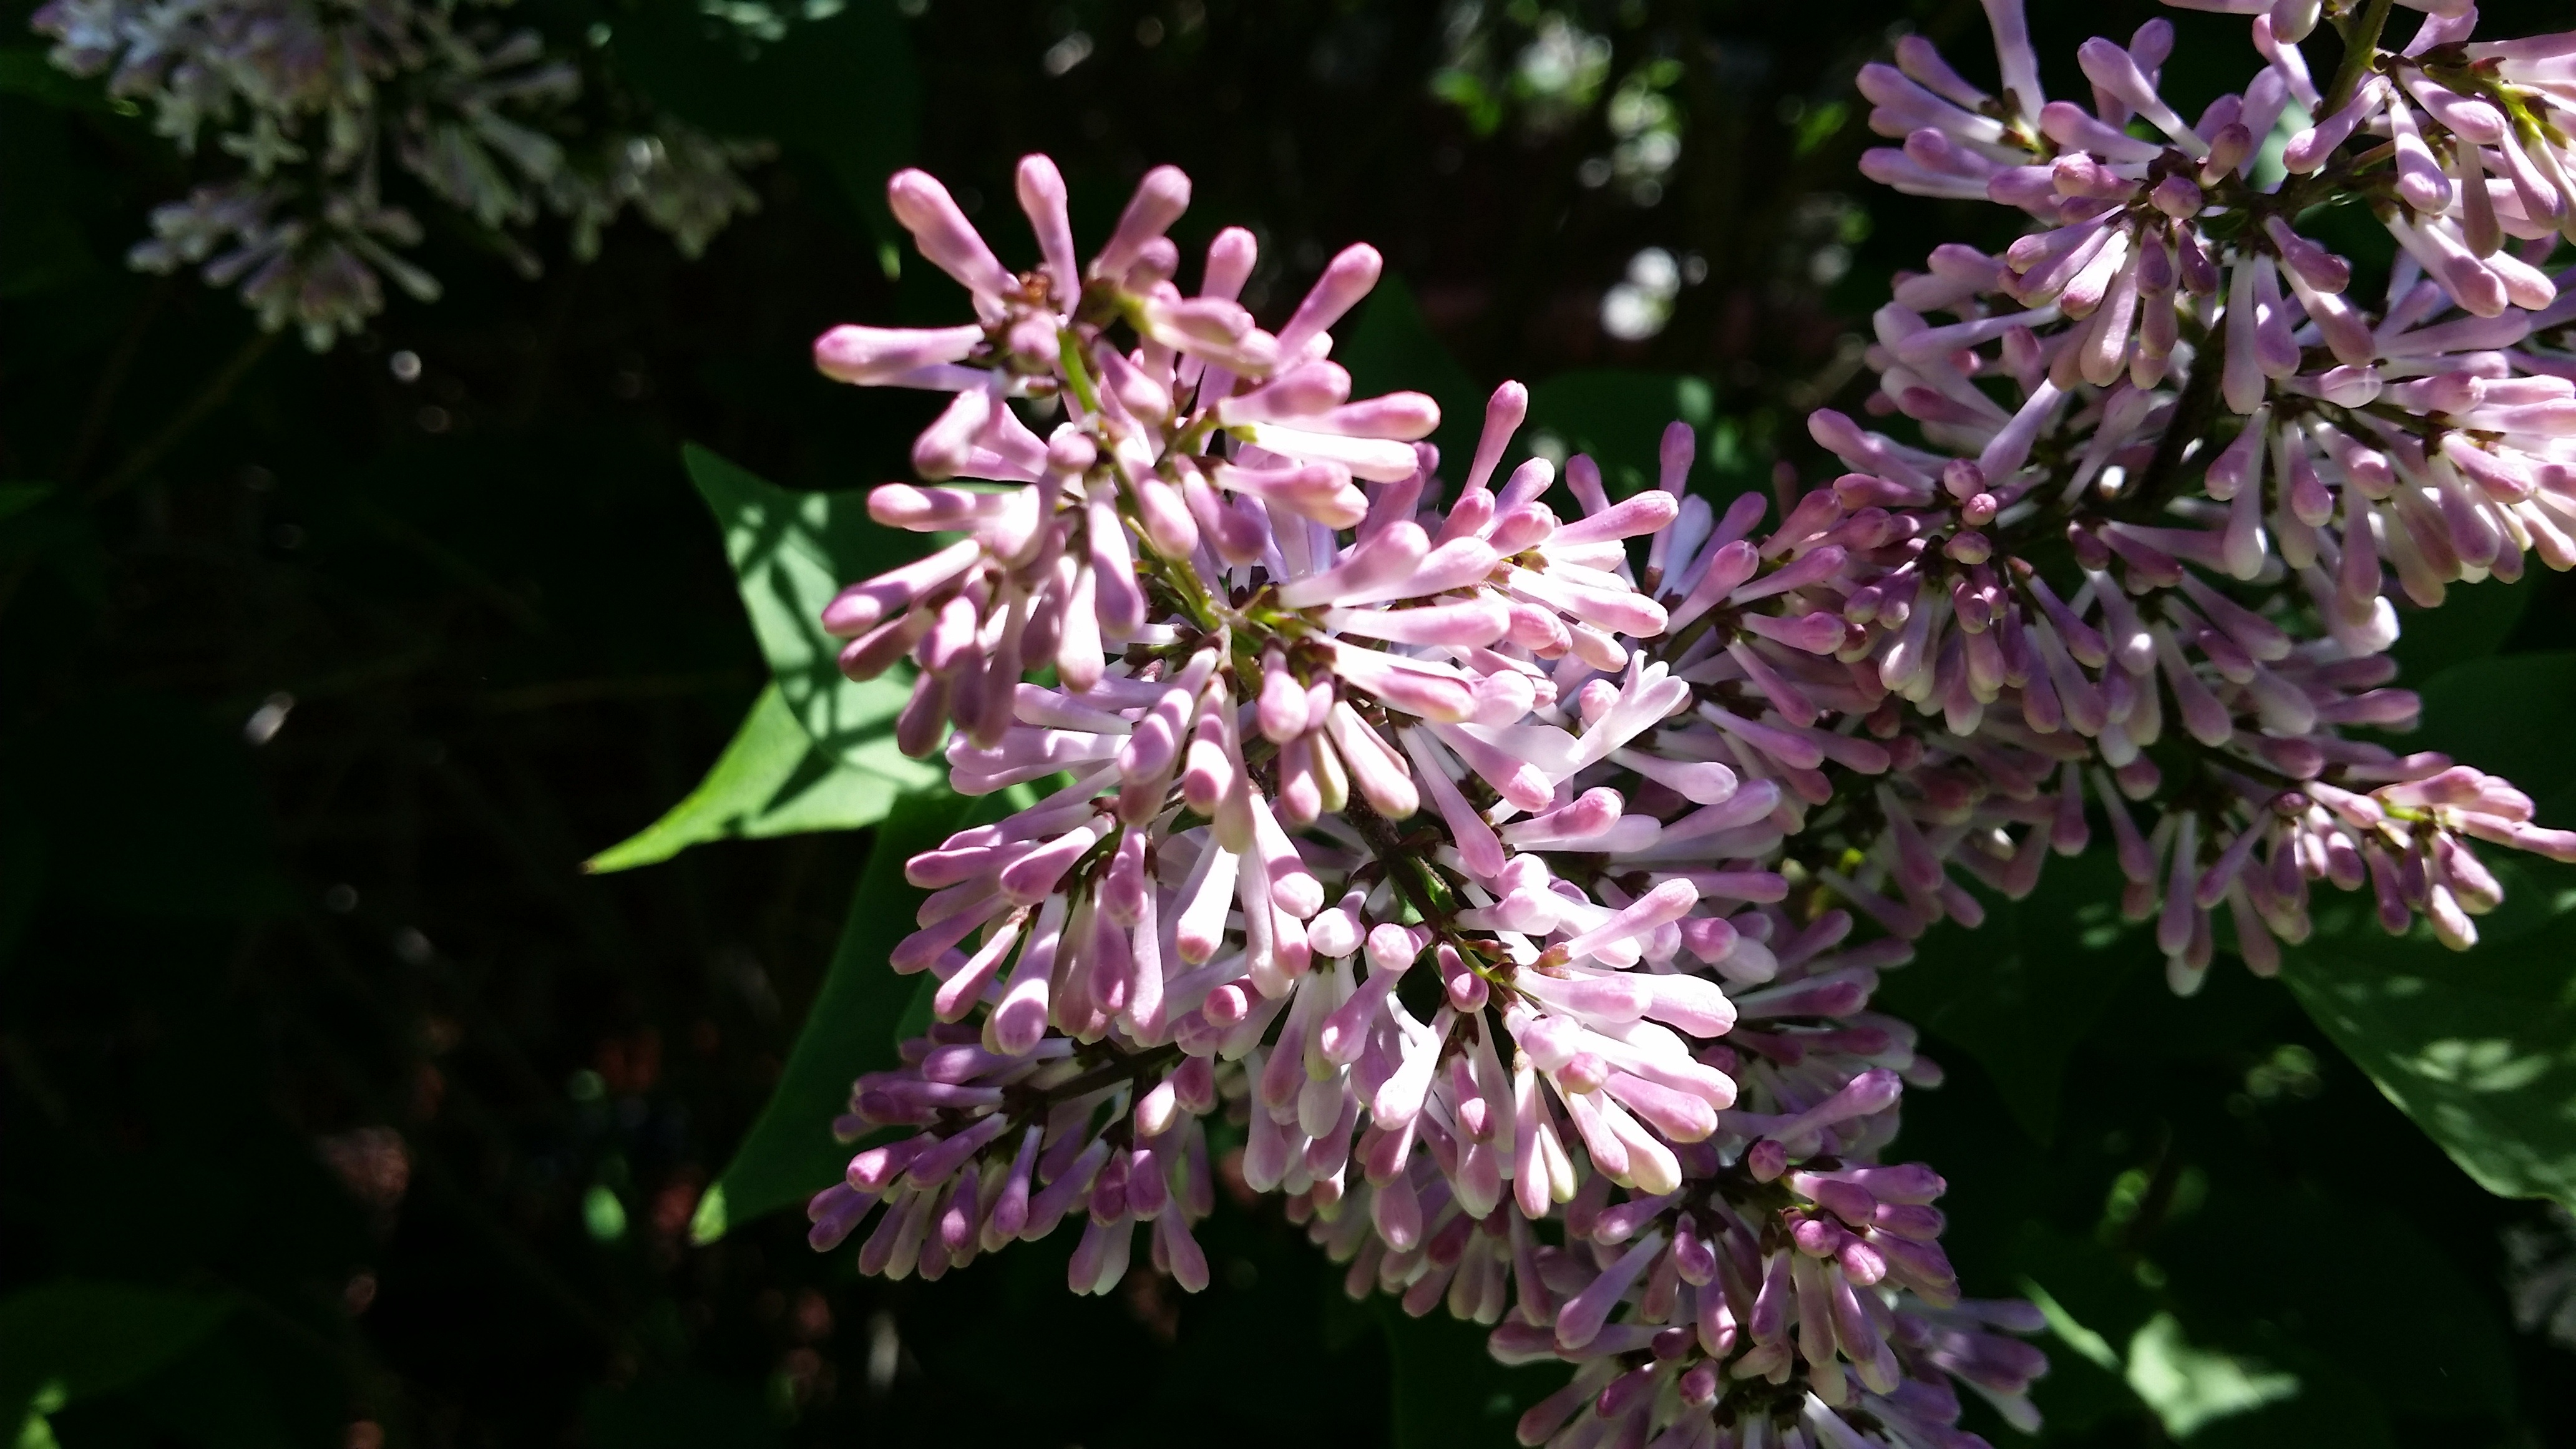
nature, blossom, plant, leaf, flower, petal, bloom, green, fresh, botany, garden, pink, flora, wildflower, daylight, shrub, blossoms, springs, beauty, springtime, lilac, flowering plant, land plant